Common ostrich

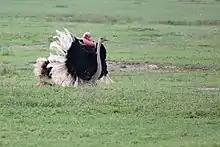
Mating in Ngorongoro Conservation Area

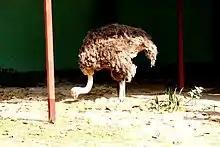
With eggs

Common ostriches become sexually mature when they are 2 to 4 years old; females mature about six months earlier than males. As with other birds, an individual may reproduce several times over its lifetime. The mating season begins in March or April and ends sometime before September. The mating process differs in different geographical regions. Territorial males typically boom (by inflating their neck) in defense of their territory and harem of two to seven hens; the successful male may then mate with several females in the area, but will only form a pair bond with a 'major' female.